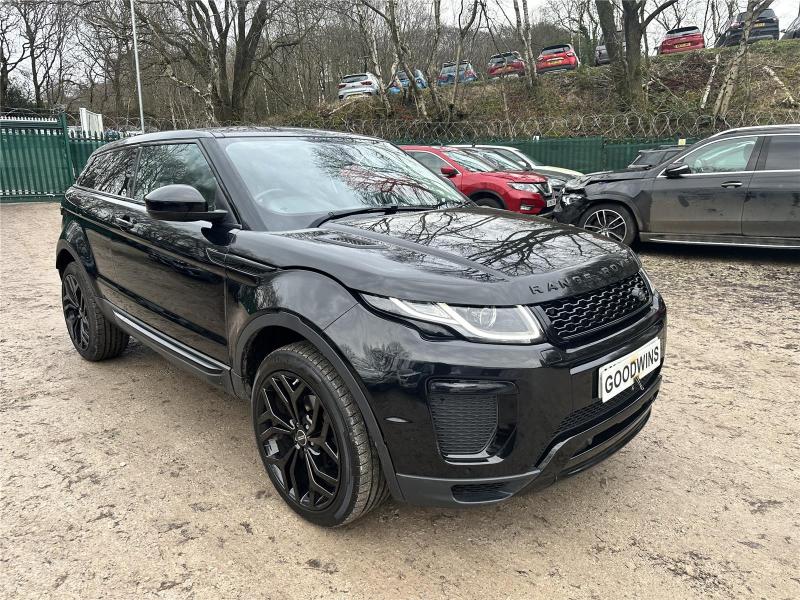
Aucun dommage détecté.
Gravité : aucun